Adrian Liddell Hart

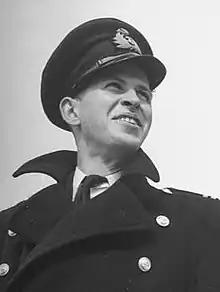

Adrian John Liddell Hart (1922–1991) was a British soldier, Royal Navy officer, Liberal Party politician, author and adventurer. He served briefly in the French Foreign Legion and portrayed it in the 1953 book "Strange Company".